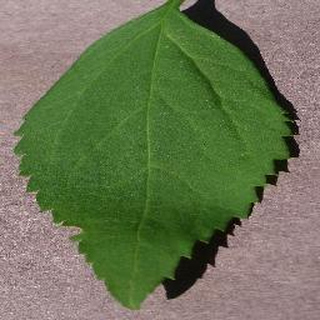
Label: healthy_cherry